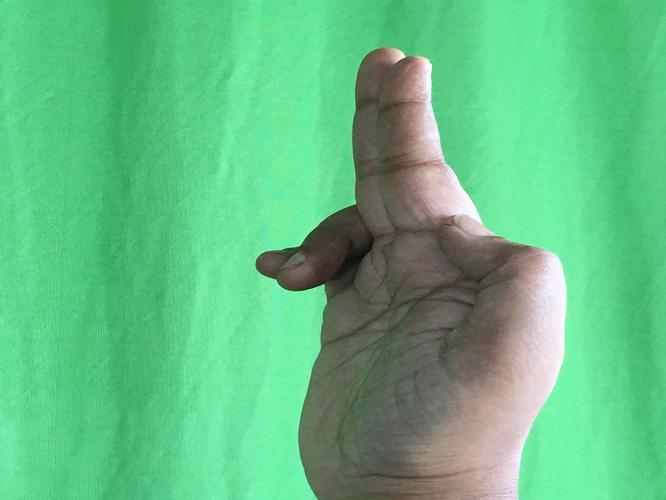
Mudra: Ardhapathaka
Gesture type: single_hand